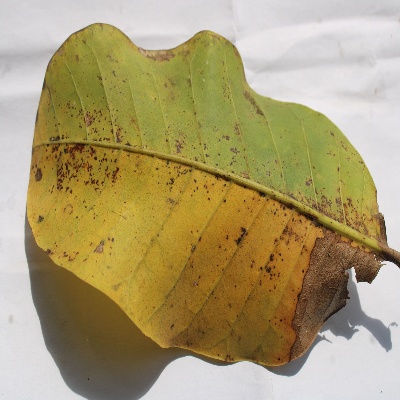
Crop: Cashew
Condition: anthracnose